HK Acroni Jesenice

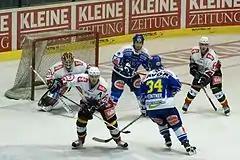
Jesenice vs. VSV EC in 2006

First years after the Slovenian independence were again dominated by the Jesenice team. Alongside local players, the team was reinforced by players from the former Soviet Union under the coaching of Vladimir Krikunov. This resulted in three consecutive championship titles. However, financial and staff problems brought the team to the brink of collapse. The peak of these troubles was the exclusion of Jesenice team from the Slovenian championships in the 1998–99 season.